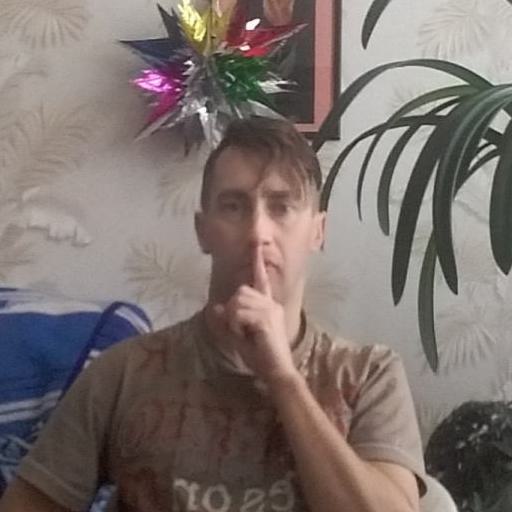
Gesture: mute